Steady-state economy

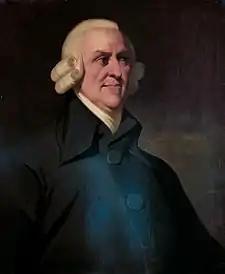
Smith examined the economic states of various nations in the world.

Adam Smith's magnum opus on "The Wealth of Nations", published in 1776, laid the foundation of classical economics in Britain. Smith thereby disseminated and established a concept that has since been a cornerstone in economics throughout most of the world: In a liberal capitalist society, provided with a stable institutional and legal framework, an 'invisible hand' will ensure that the enlightened self-interest of all members of society will contribute to the growth and prosperity of society as a whole, thereby leading to an 'obvious and simple system of natural liberty'.